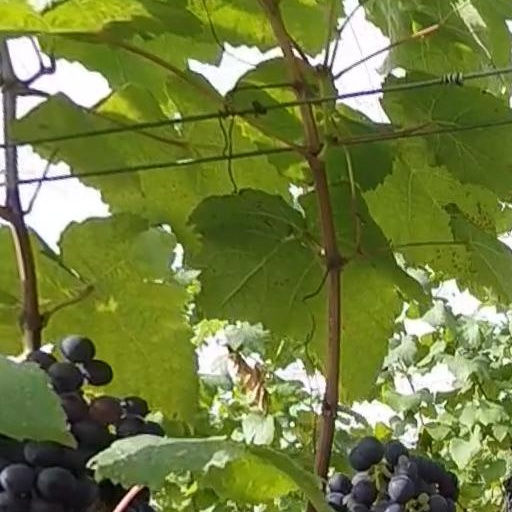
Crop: grape